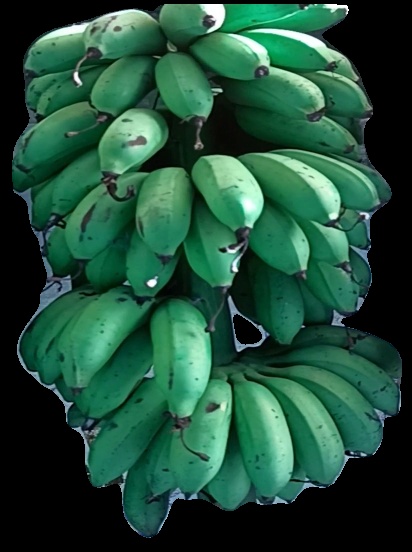
Variety: rasbale
Grade: grade2